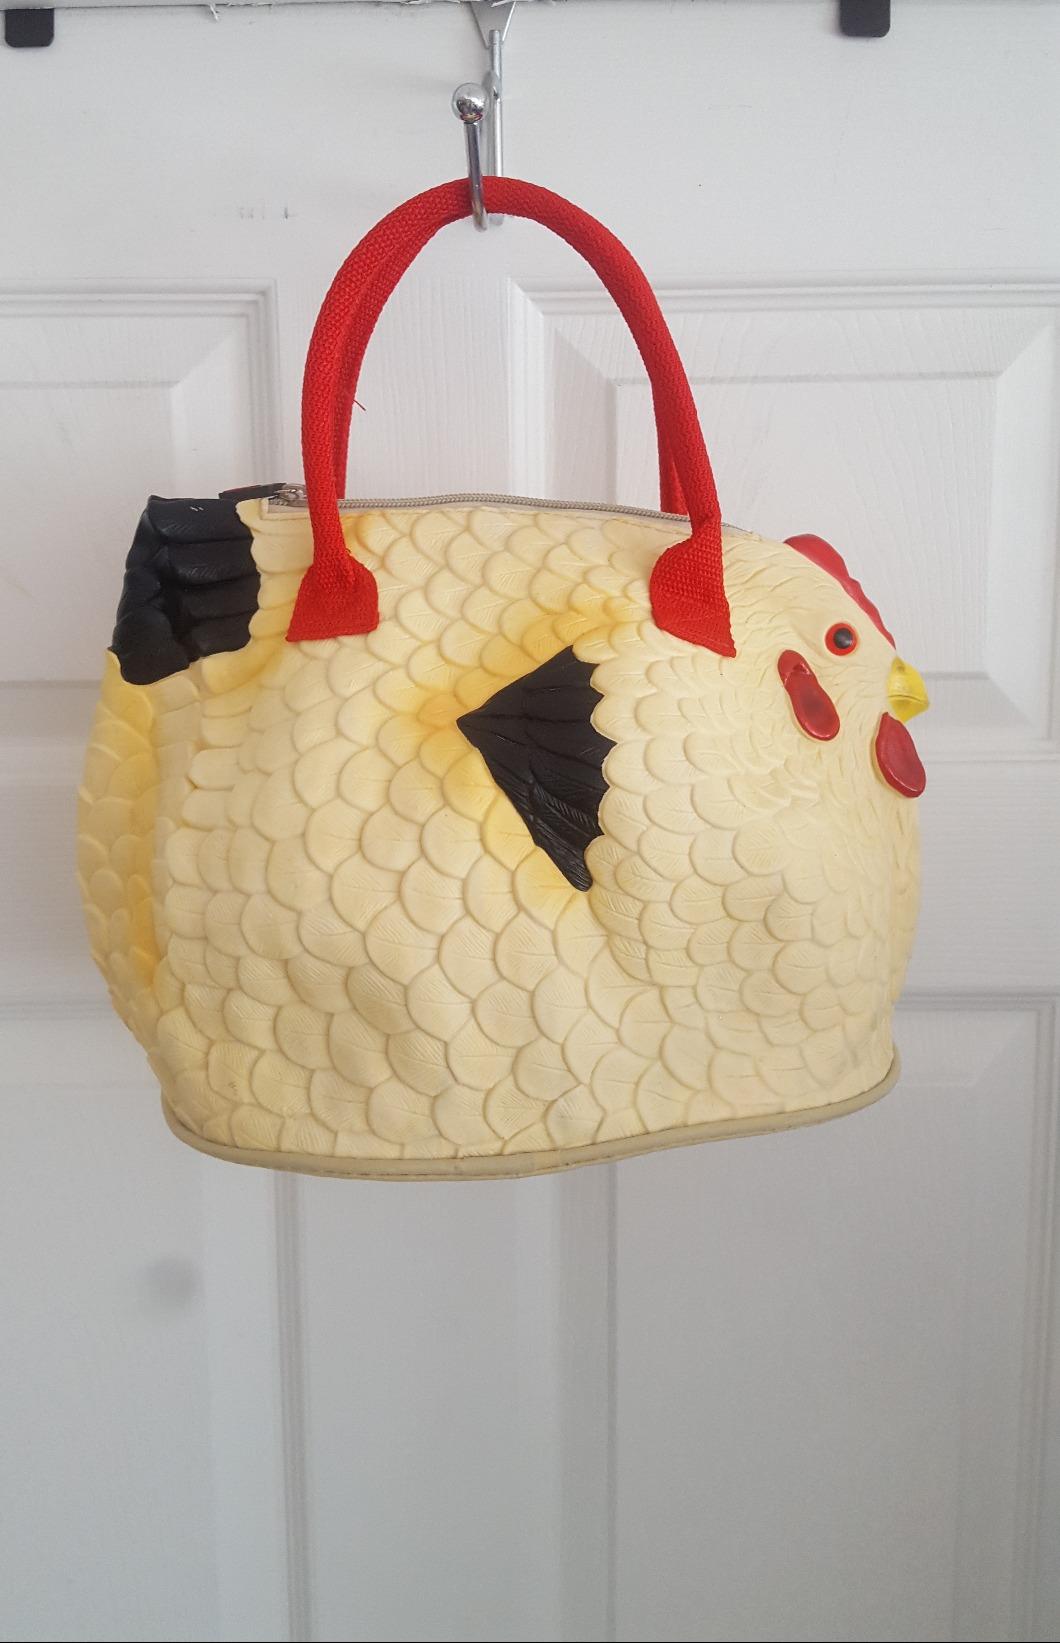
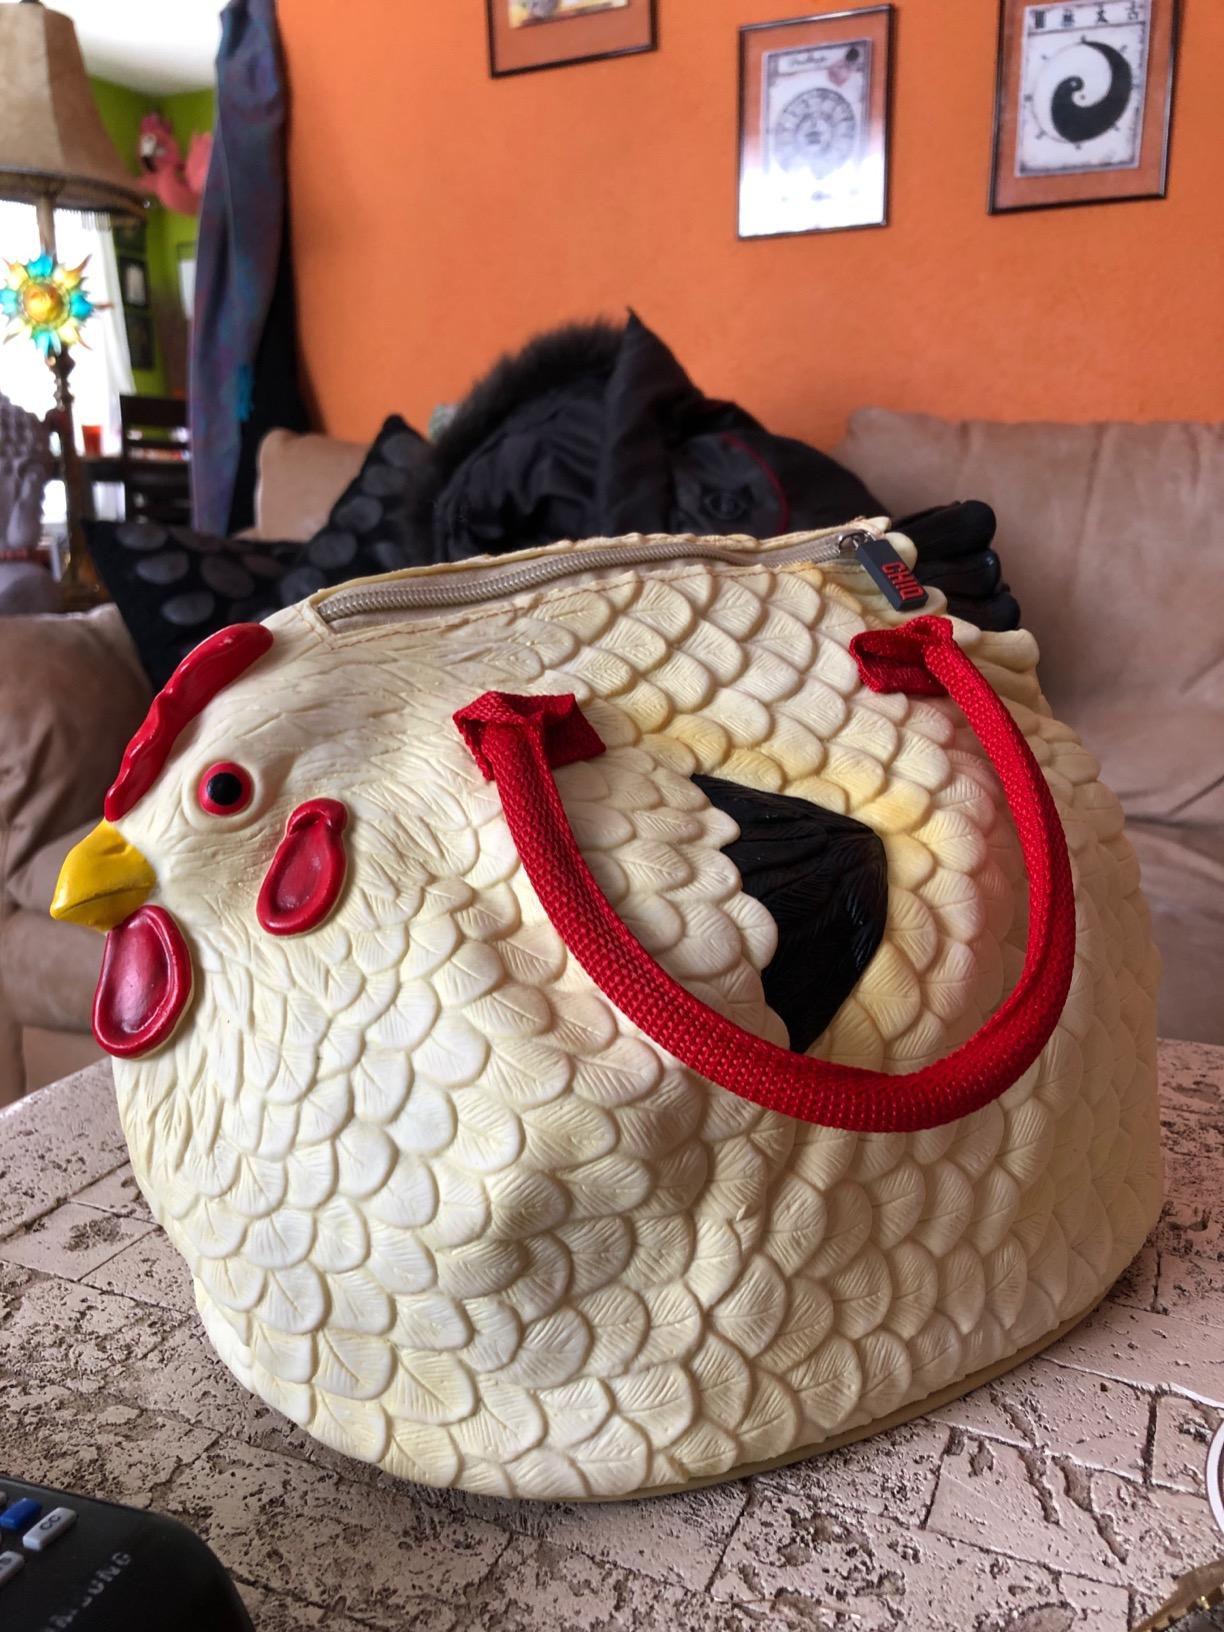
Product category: accessories_handbag
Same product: yes